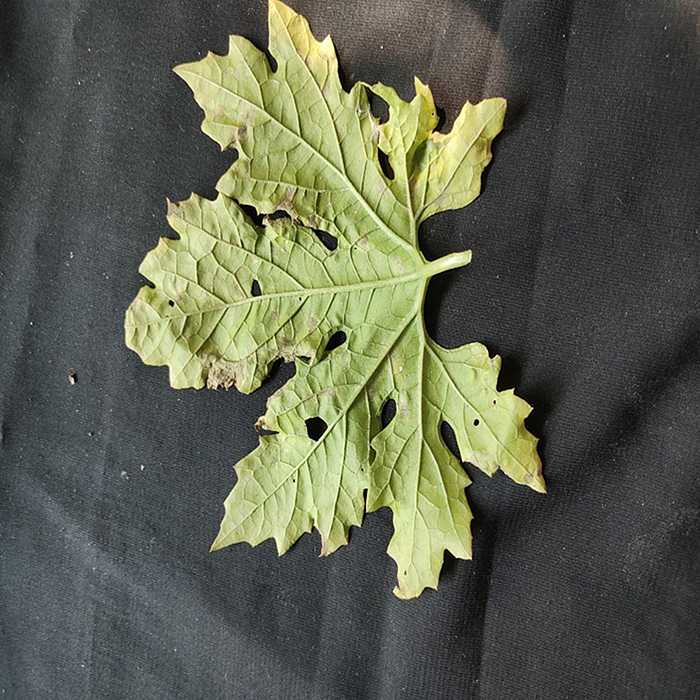
Plant: Bitter Gourd
Label: Downey mildew